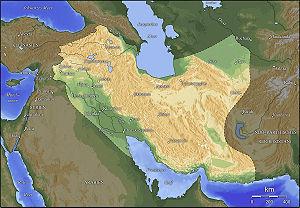
Lucius Vitellius fut, sous les règnes de Tibère, Caligula et surtout celui de Claude, un personnage de première importance dans la vie politique romaine.